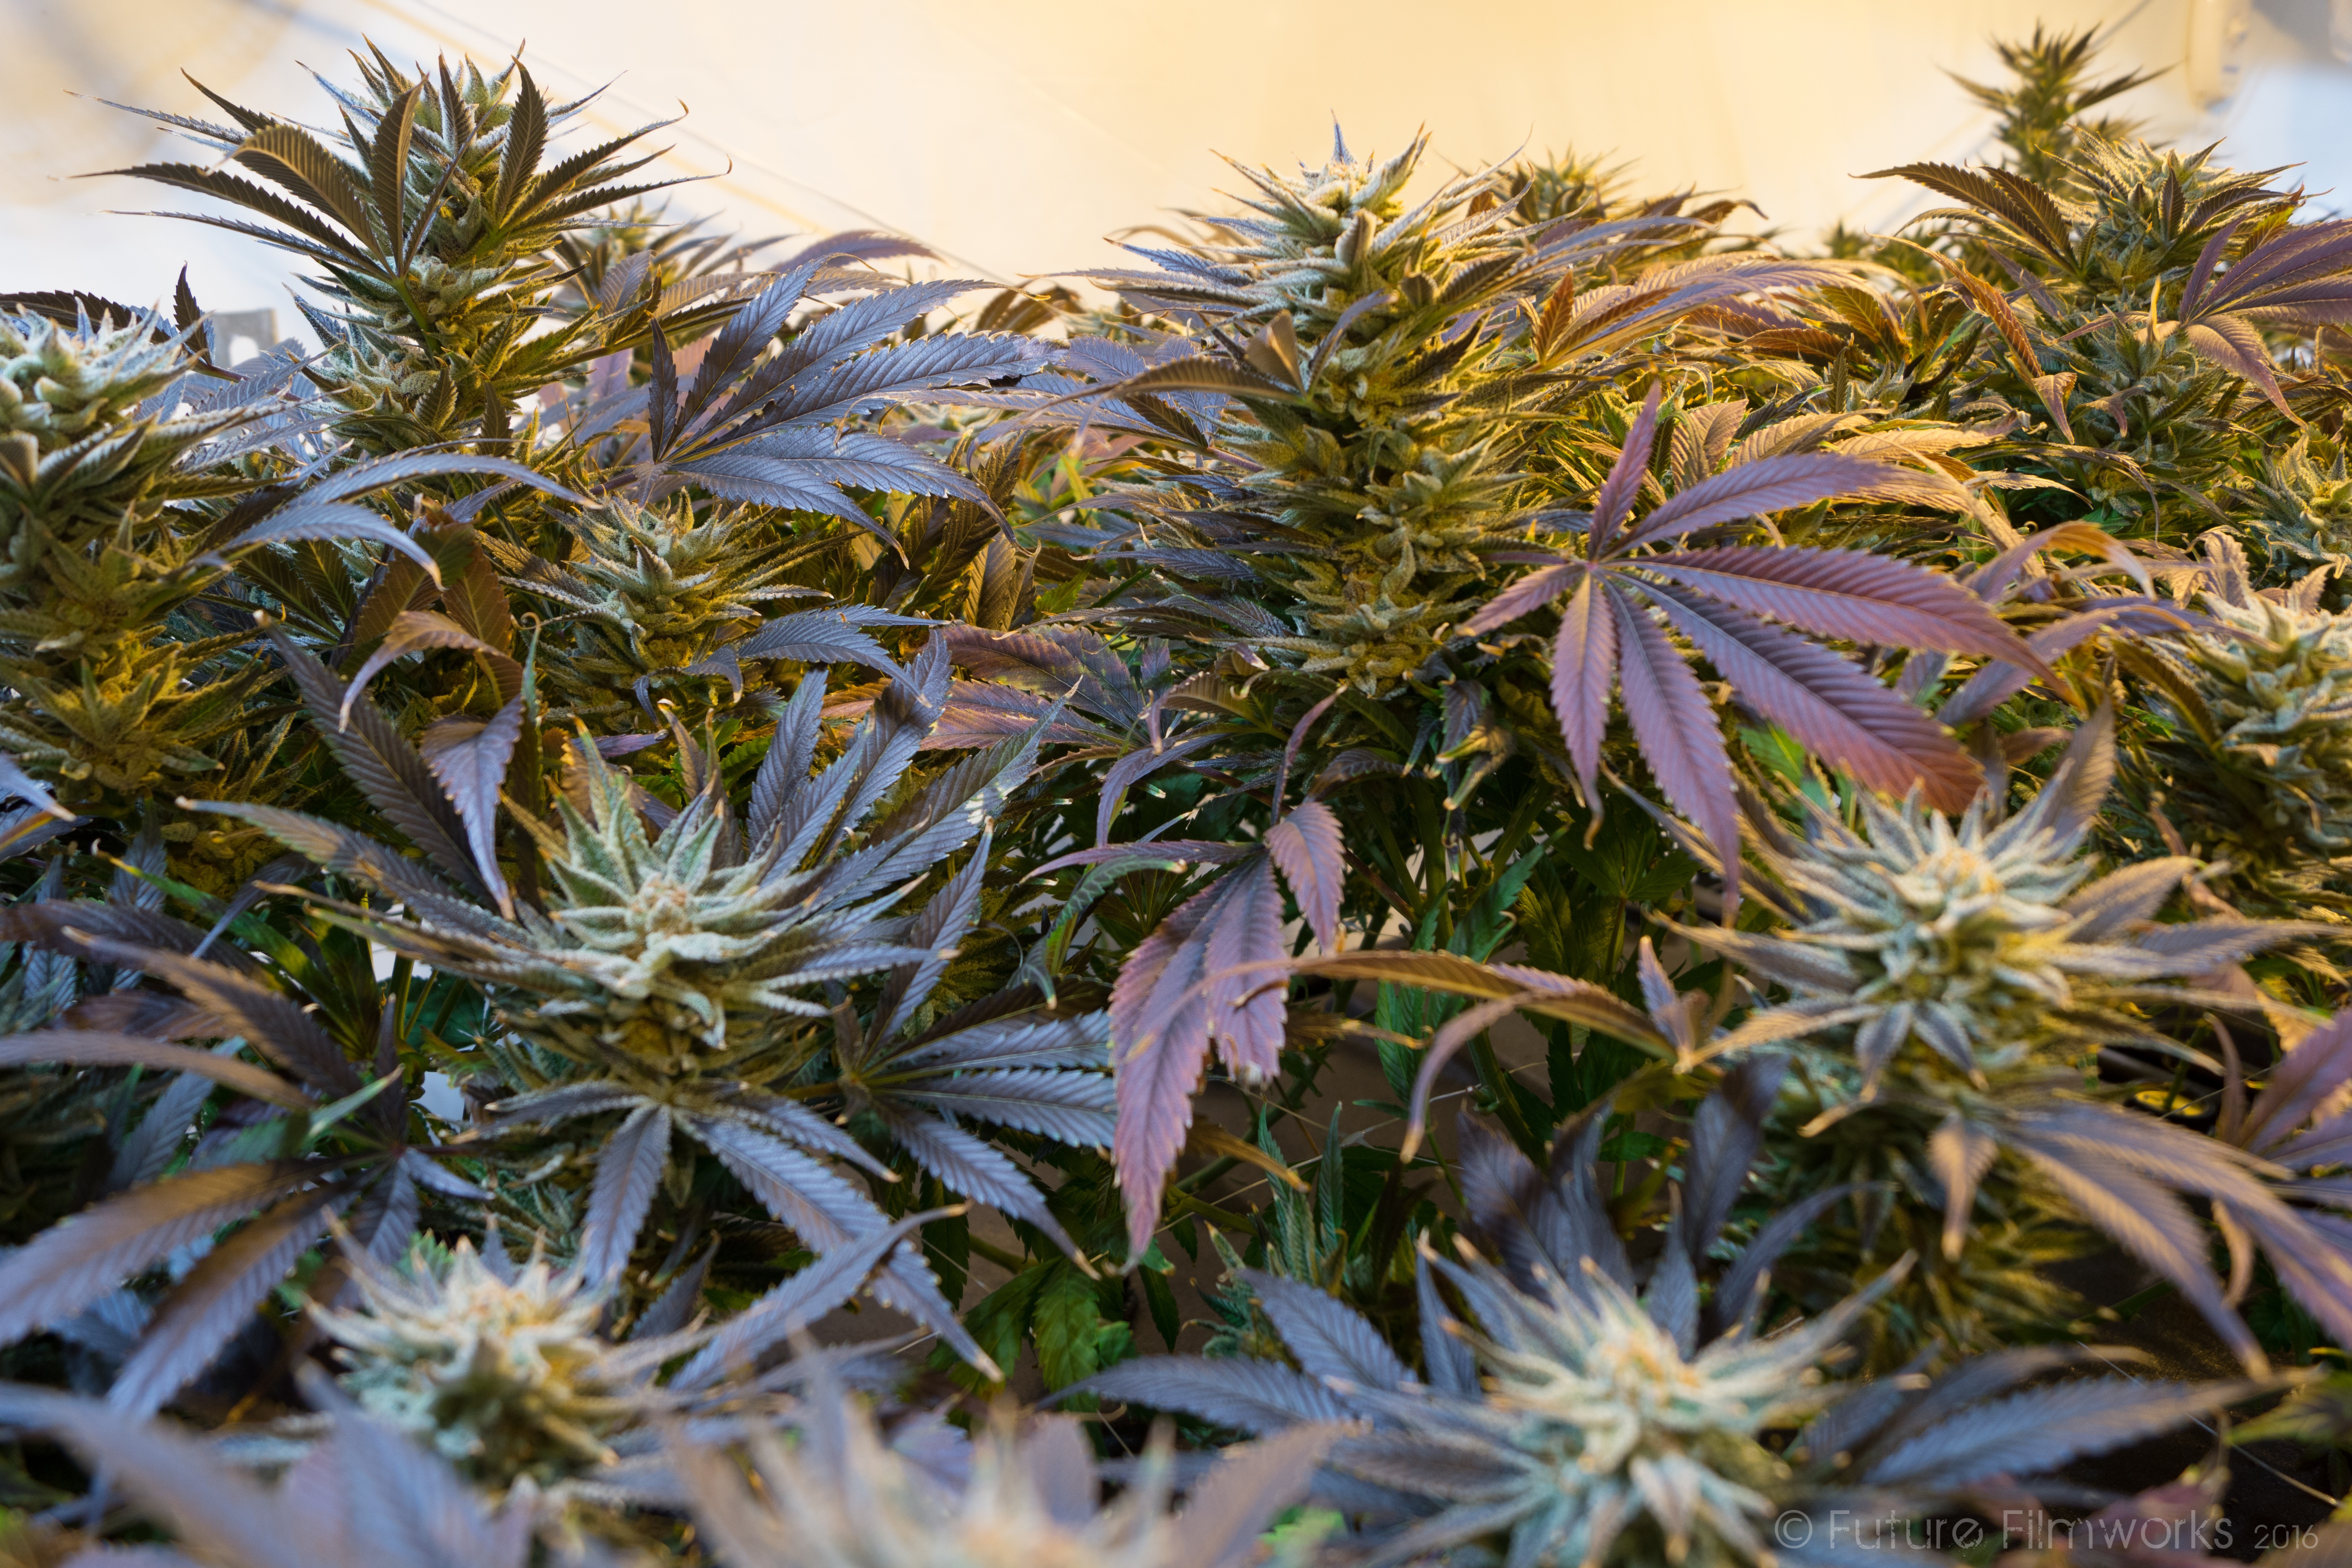
grass, plant, leaf, flower, pot, green, natural, botany, garden, medicine, flora, health, weed, gardening, legalize, drug, sativa, bud, indica, medical, marijuana, hemp, herbal, marihuana, cannabis, ganja, flowering plant, thc, land plant, arecales, aeroponics